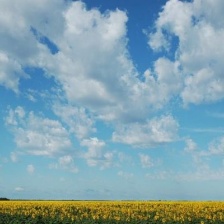
Cloud type: Altocumulus